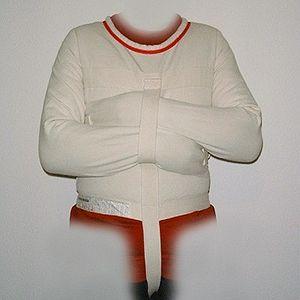
Une camisole de force est une veste en toile très forte destinée à empêcher une personne de se servir de ses bras. Ceux-ci sont passés dans des manches fermées qui sont croisées par-devant et attachées dans le dos. Une lanière immobilise encore plus les bras par le devant. Une autre lanière à l'entrejambe empêche la camisole d'être simplement glissée par le haut.